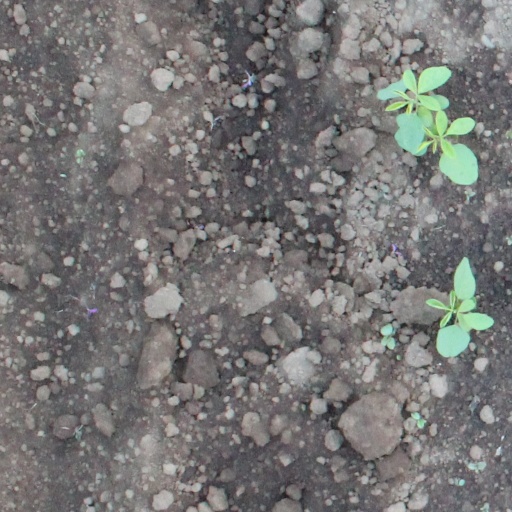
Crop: soybean